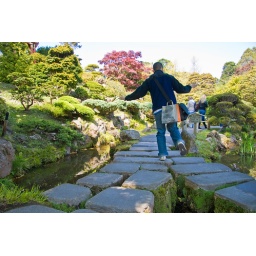
a cool photo taken by angie as i was messing around on the stone bridge hehe